Eurovision Young Dancers 1987

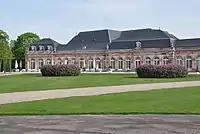
Schlosstheater Schwetzingen

Schlosstheater Schwetzingen (Schwetzingen palace theater), a court theater in Schwetzingen, Baden-Württemberg, Germany was the host venue for the 1987 edition of the Eurovision Young Dancers.